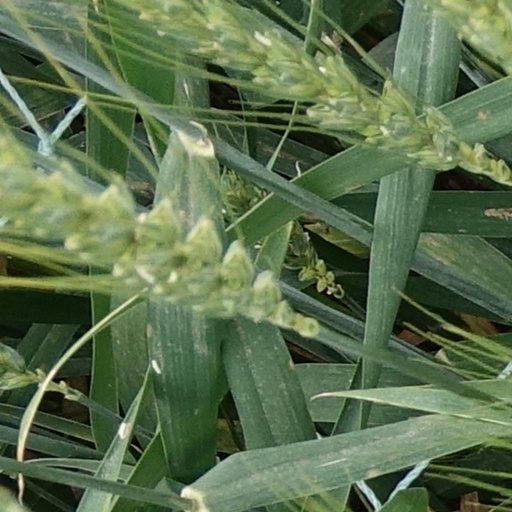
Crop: wheat